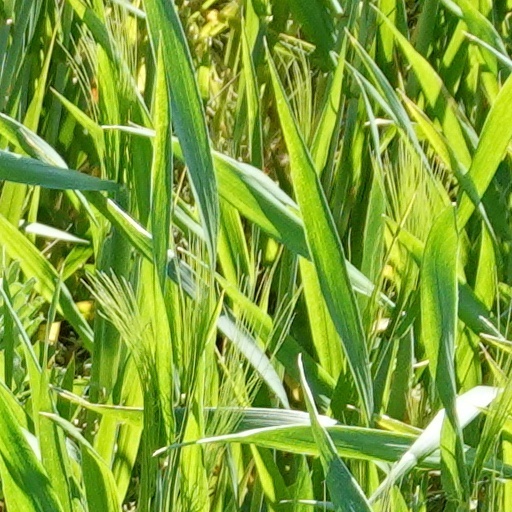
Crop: wheat